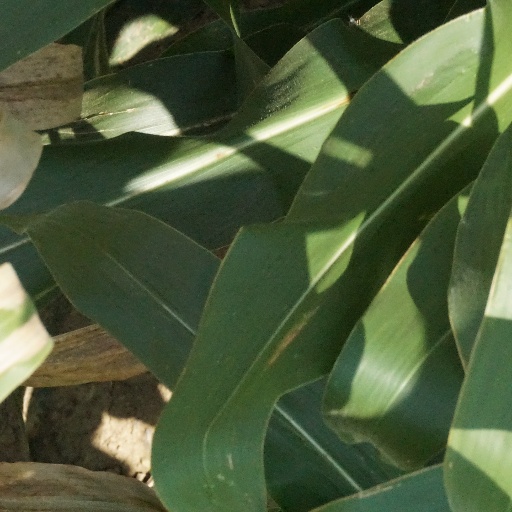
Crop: maize; corn